Al-Rashid of Morocco

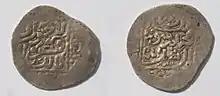
Silver coins ("mouzoûna") minted during the reign of Moulay Rashid between 1670 and 1671.

In May 1669, Moulay Rashid minted the "Rechîdiya" currency. Through a one-year loan of 1052 "mithqal" to the merchants of Fez, he effectively ended the currency shortage of the preceding decade.